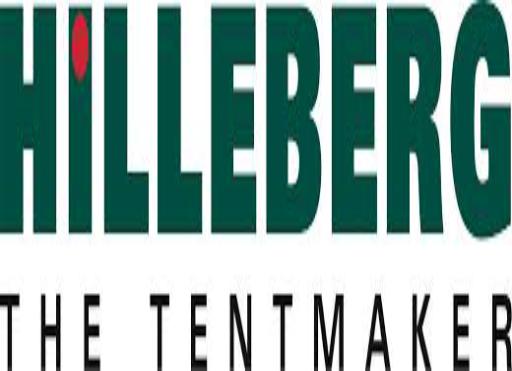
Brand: Hilleberg
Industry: Clothes